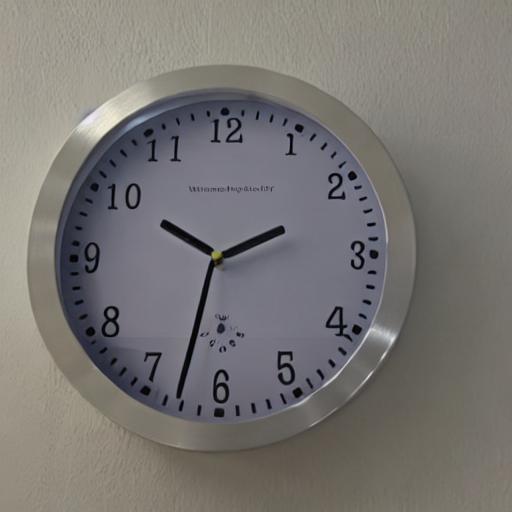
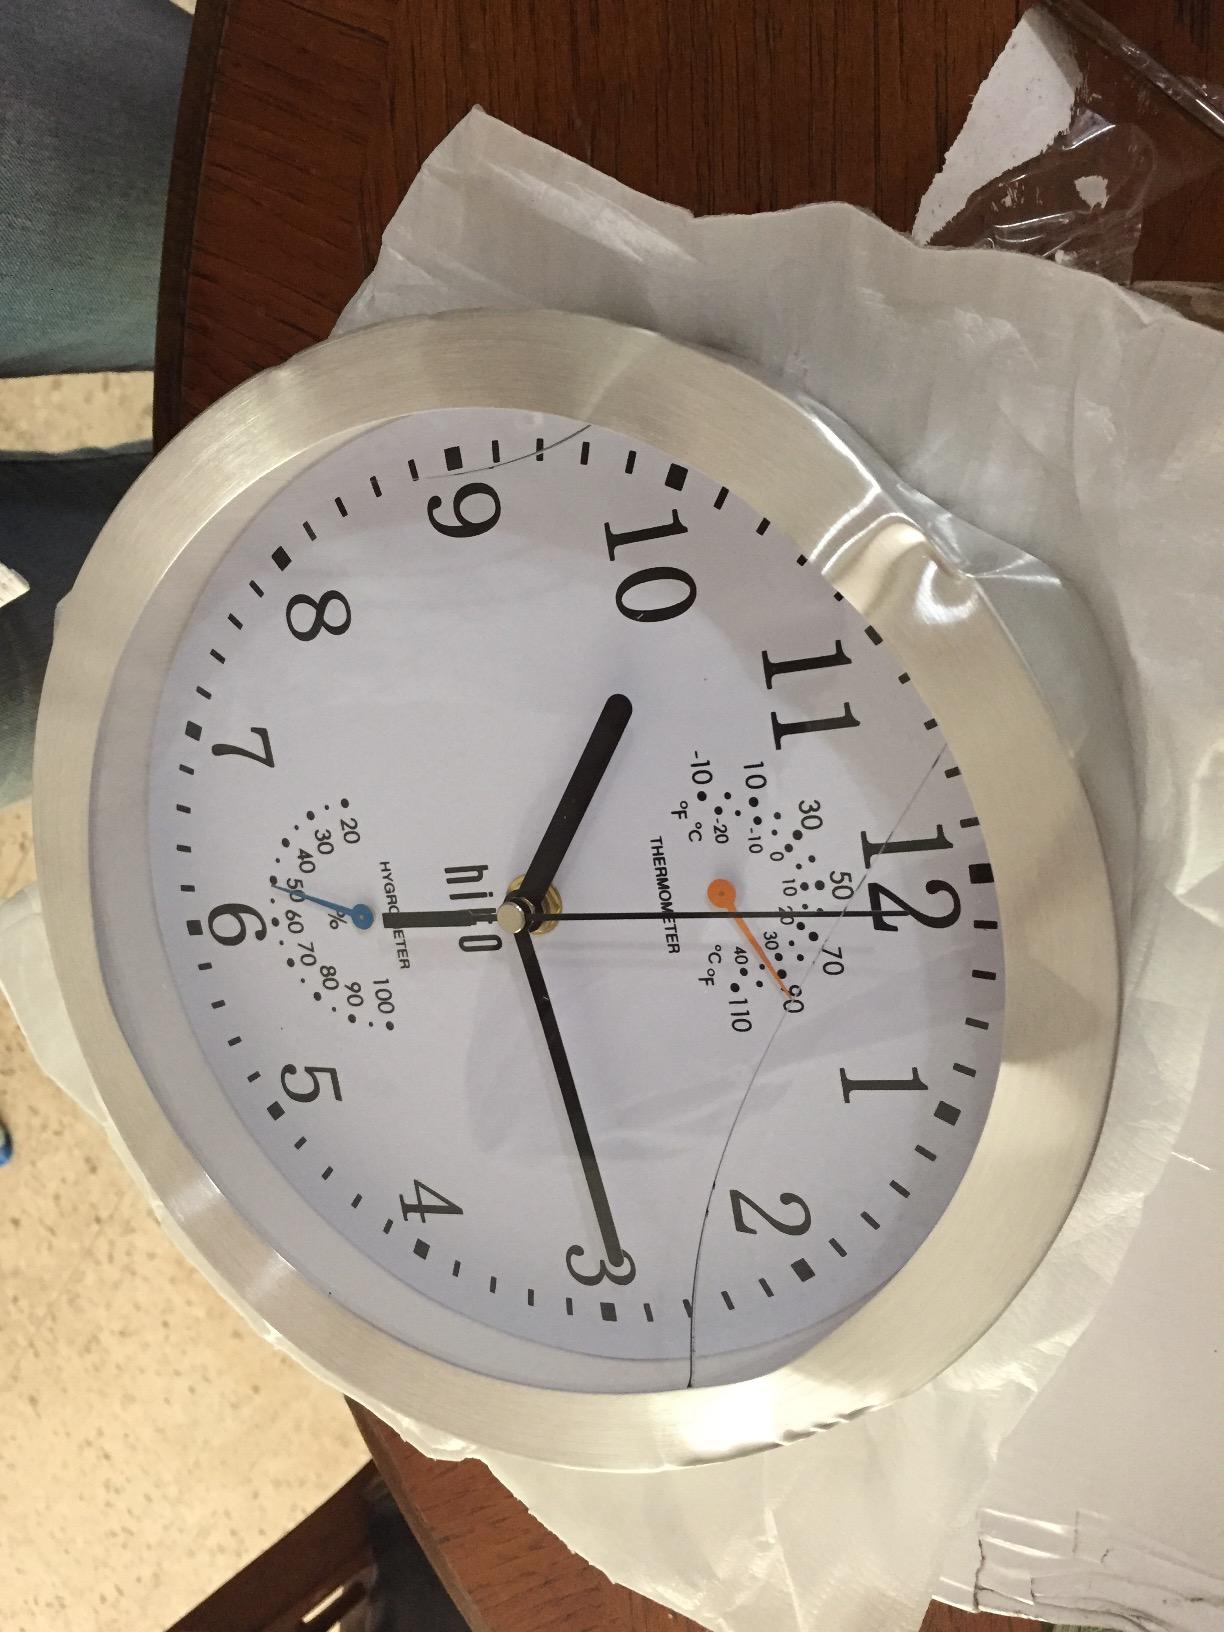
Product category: clock
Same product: no